Silvana Cruciata

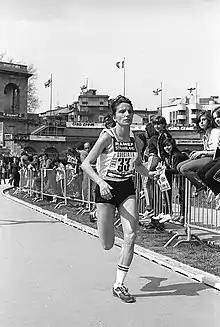

Silvana Cruciata (born 15 February 1953) is a former Italian middle- and long-distance runner. She represented Italy at the 1976 Montreal Olympics and shared medals with the Italian women's teams at the IAAF World Cross Country Championships. Her best of 18.084 km for the one hour run set in 1981 was a world record for over seventeen years.